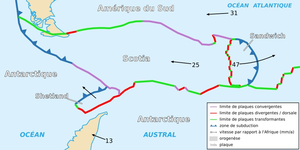
Carte de la plaque Scotia
La plaque Scotia est une plaque tectonique mineure de la lithosphère de la planète Terre. Sa superficie est de 0,0419 stéradians. On y associe généralement la plaque des Sandwich.